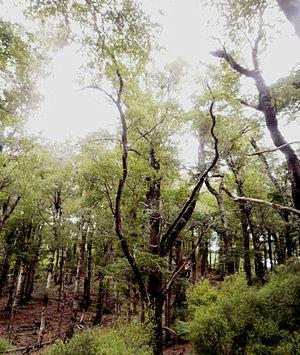
Le hêtre dur est un arbre endémique de Nouvelle-Zélande.